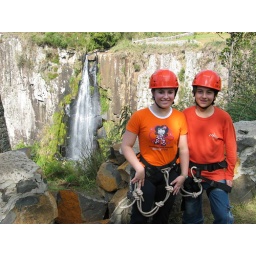
... cross the sky over the waterfall.